Tage Erlander

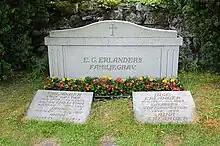
The Erlander family graves in 2011, including Tage and Aina Erlander's headstone (right)

Following World War II, Sweden increasingly developed a housing shortage in larger cities. In response, at the 1964 Social Democratic Party conference, the party adopted the Million Programme, a plan to build one million homes in the span of ten years. The proposal successfully passed through the Riksdag in 1965. The motto for the program was, "A good home for everyone."